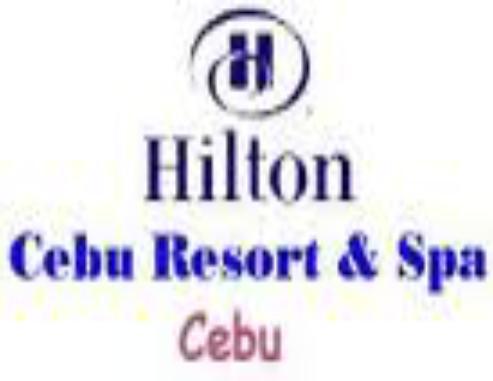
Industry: Others